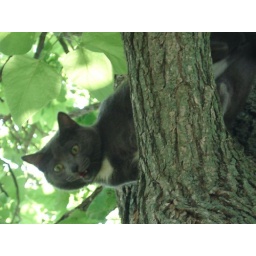
cat in tree 014